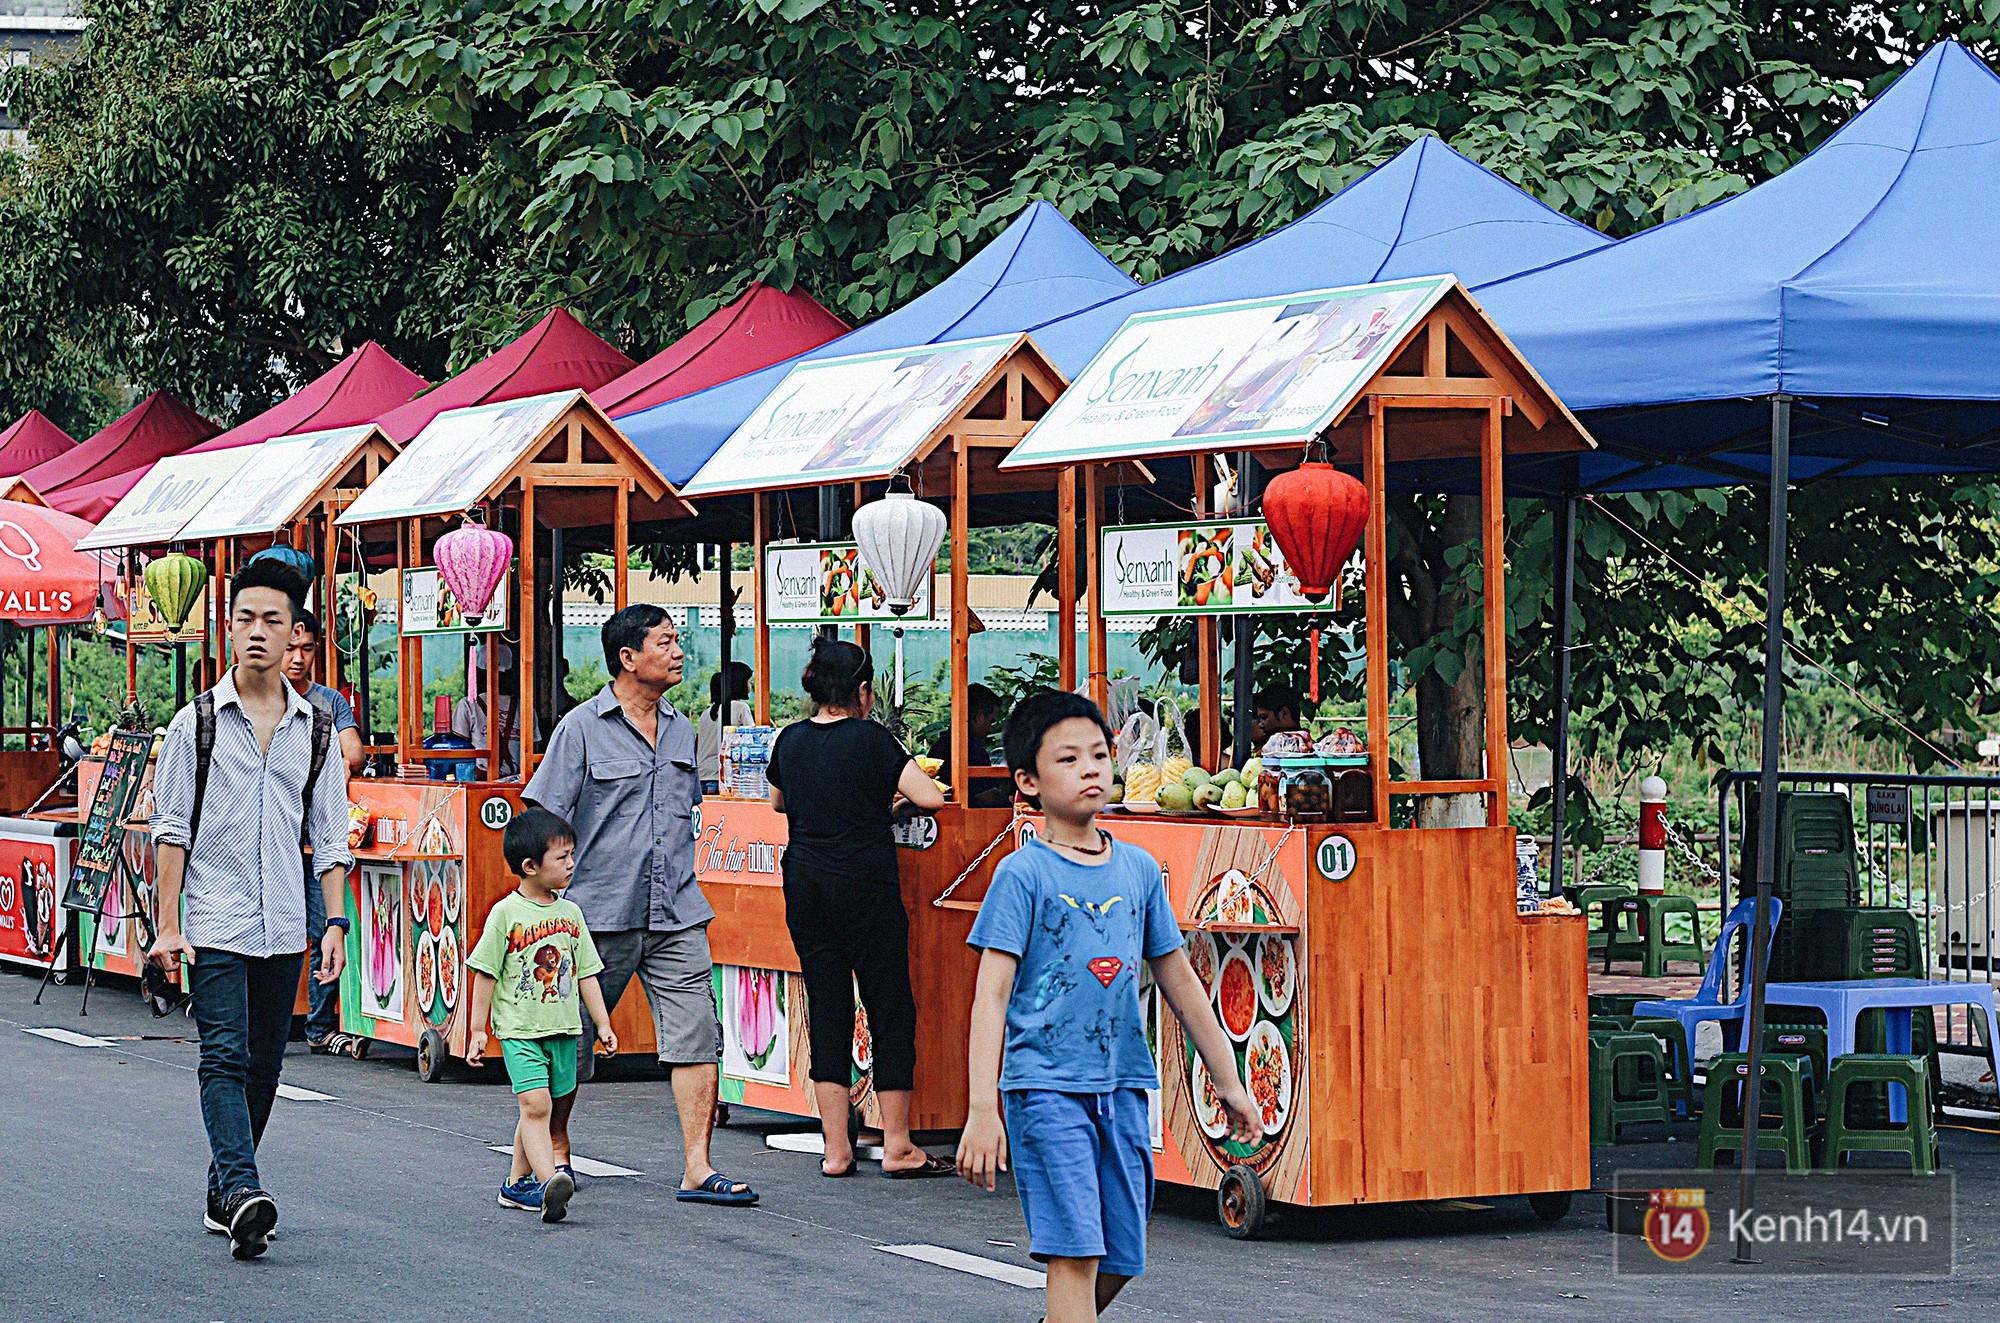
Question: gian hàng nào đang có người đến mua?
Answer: gian hàng số 2